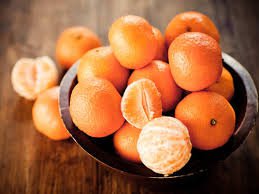
Label: Orange